James Bond 007 (1984 video game)

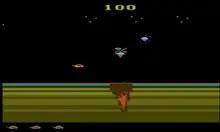
Gameplay screenshot

The player controls James Bond across four levels. The player is given a multi-purpose vehicle that acts as an automobile, a plane, and a submarine. The vehicle can fire shots and flare bombs, and travels from left to right as the player progresses through each level. The player can shoot or avoid enemies and obstacles that appear throughout the game, including boats, frogmen, helicopters, missiles, and mini-submarines.